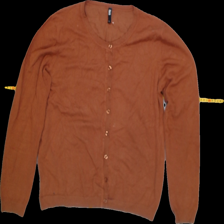
View: front
Type: Cardigan
Category: Ladies
Brand: Not Applicable
Colors: Brown
Material: 70%viscose 30%nylon
Size: L
Trend: No trend
Stains: Yes
Price range: <50
Recommended usage: Export